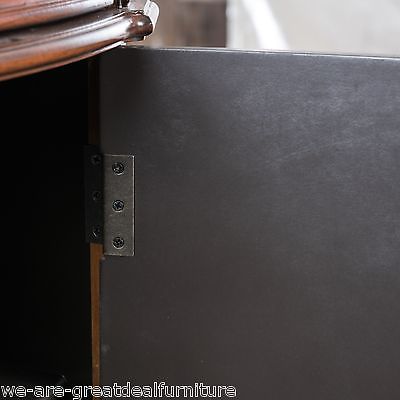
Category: cabinet